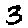
Label: 3